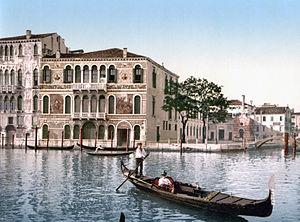
Le Palais Barbarigo, Barberigo ou Palazzo Barbarigo alla Maddalena est un palais de Venise situé face au Grand Canal dans le sestiere de Cannaregio, en Italie.